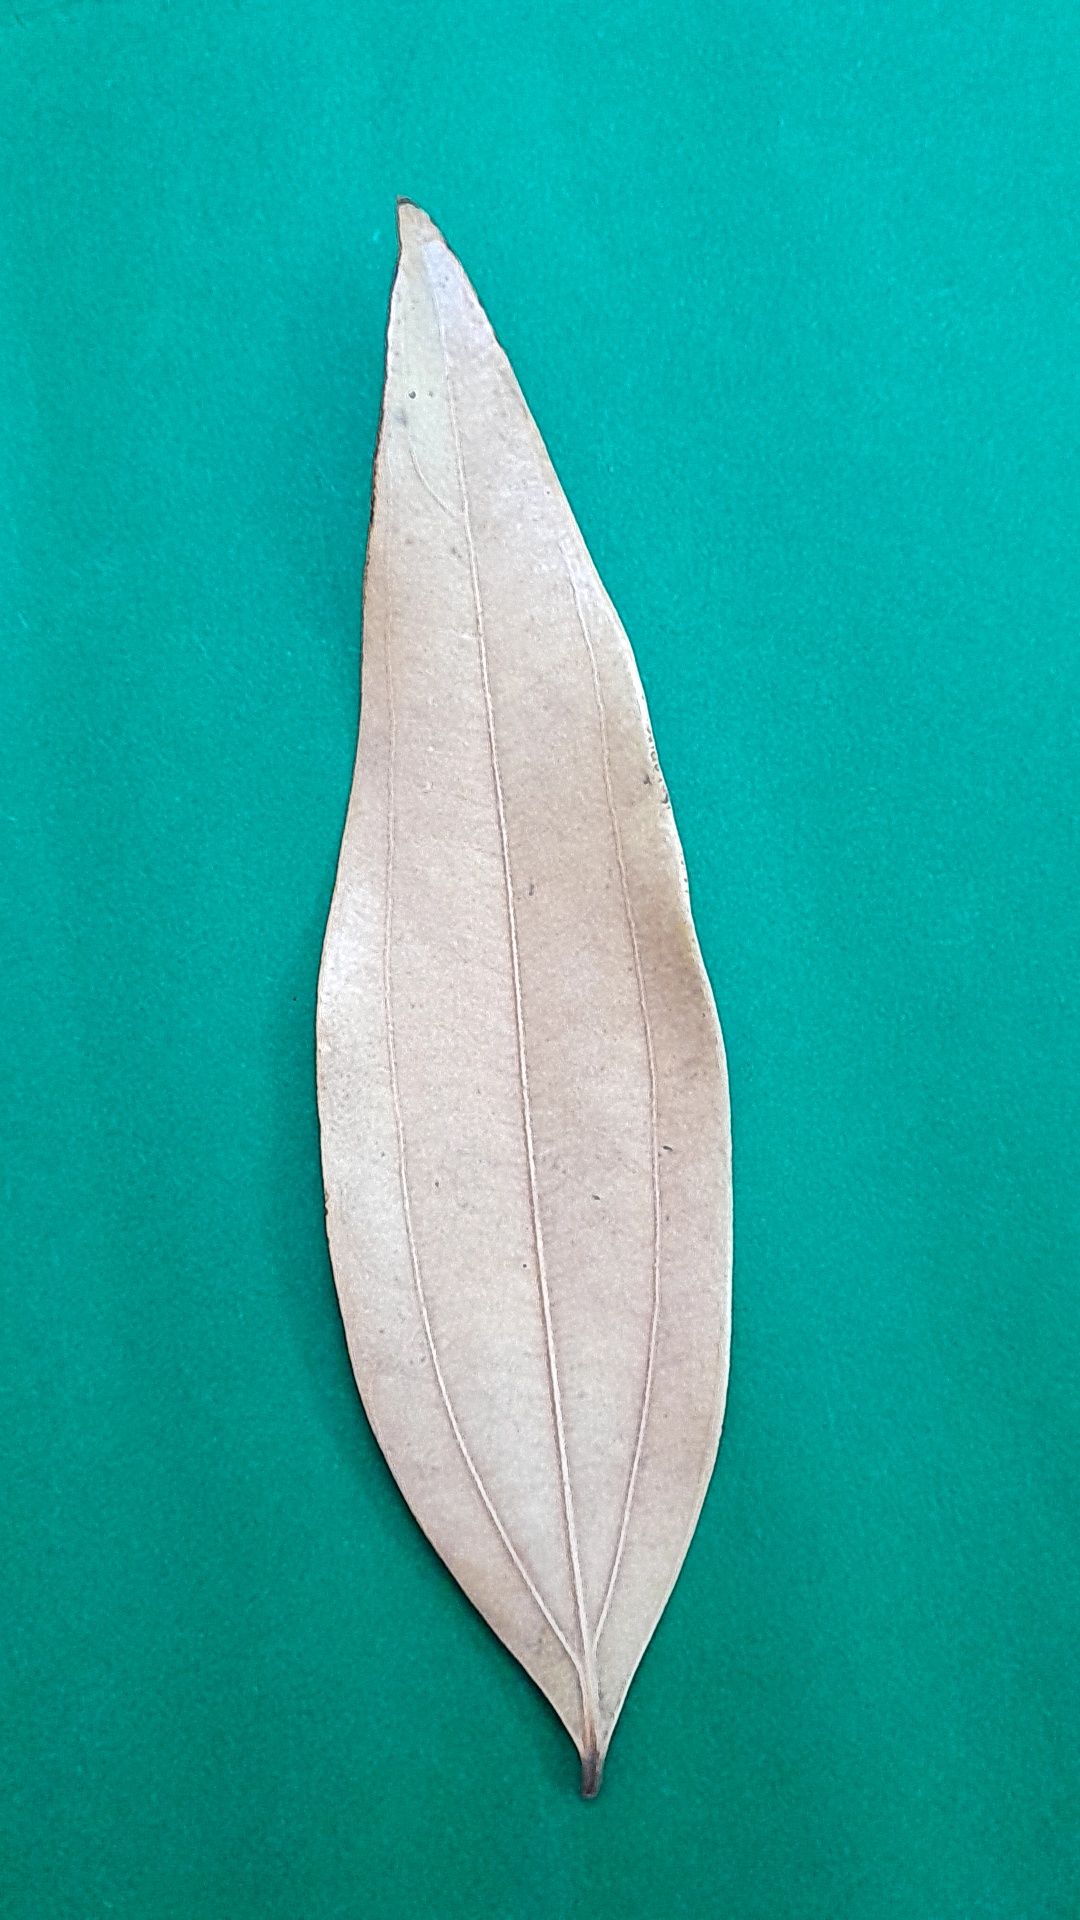
Label: Dry Leaf